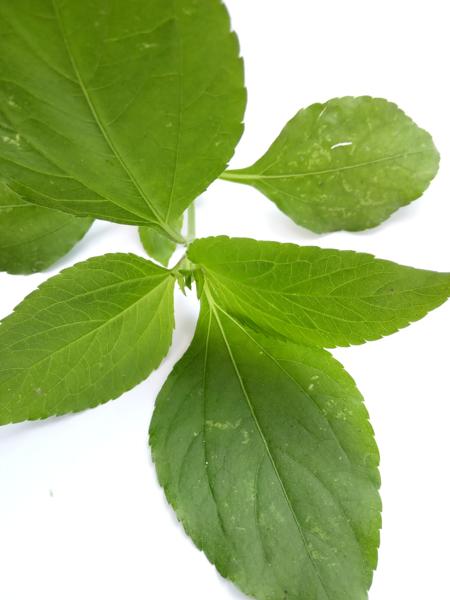
Weed species: Synedrella nodiflora